Averie Swanson

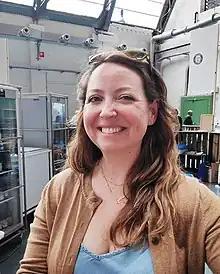

Swanson spent her childhood in Houston. At 24, she moved to Austin.